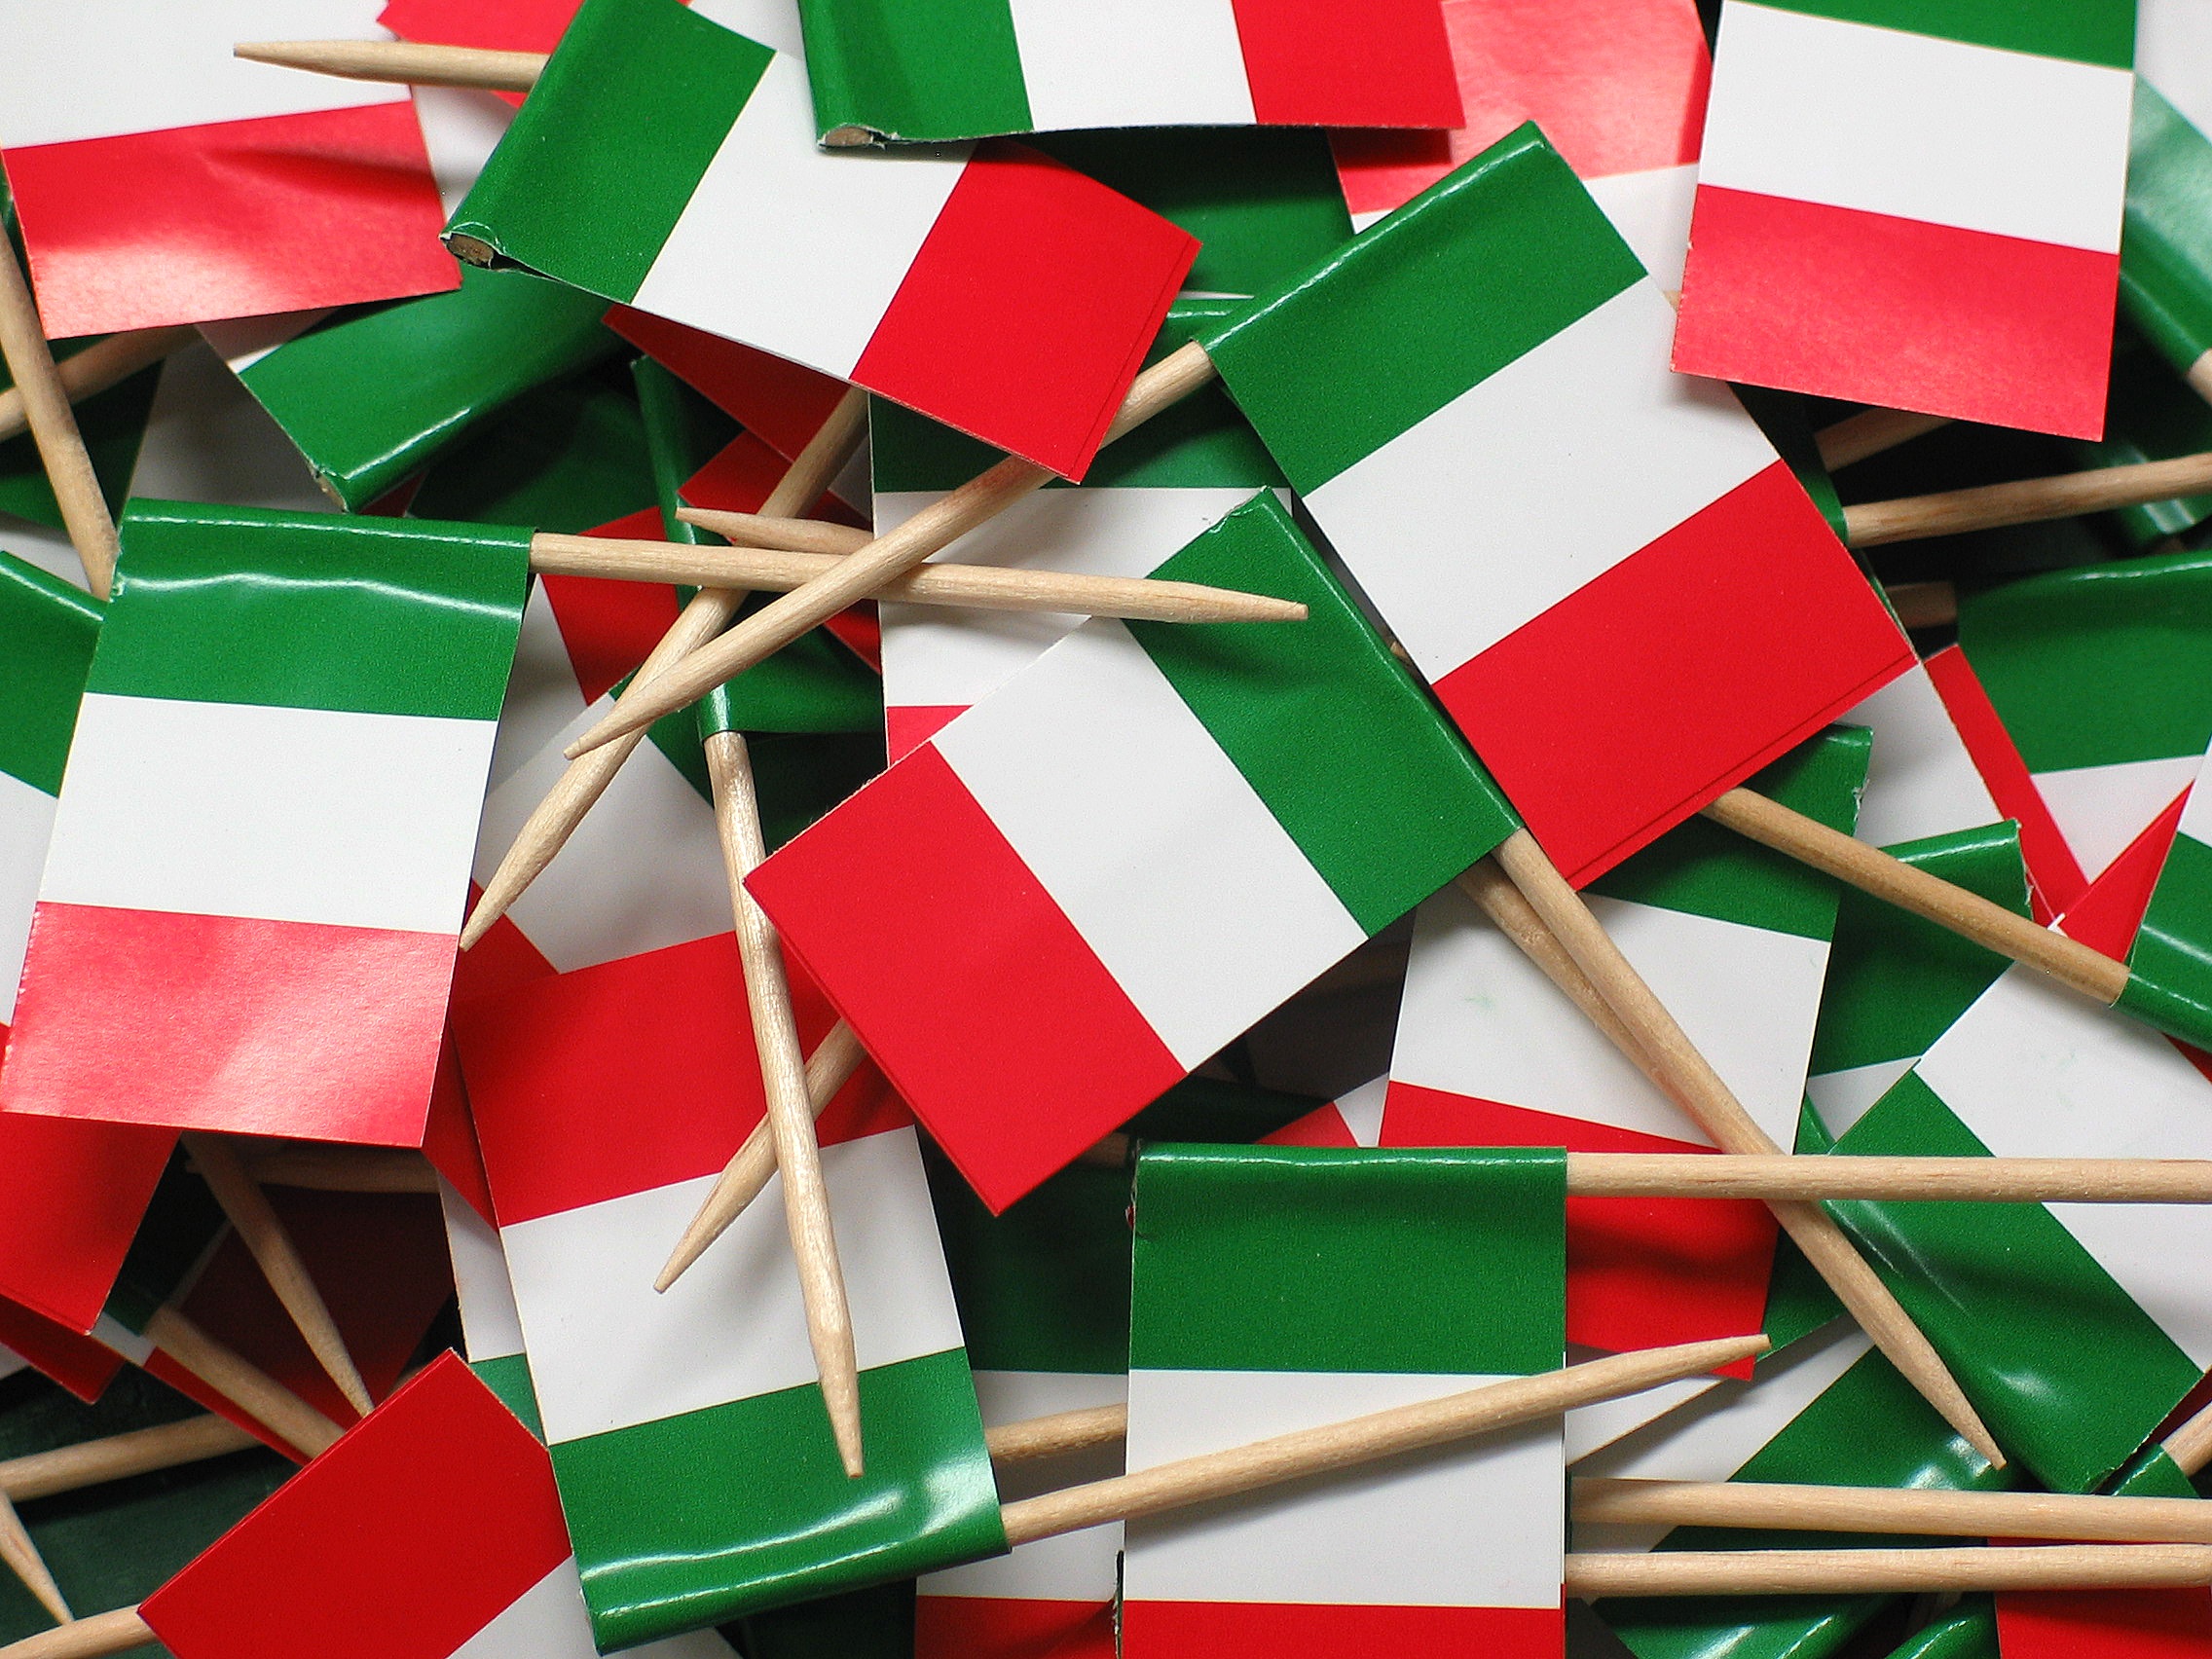
white, decoration, green, red, color, flag, italy, christmas, paper, christmas tree, circle, deco, christmas decoration, art, design, party, blow, shape, spit, flags and pennants, origami paper, paper banner, wooden skewer